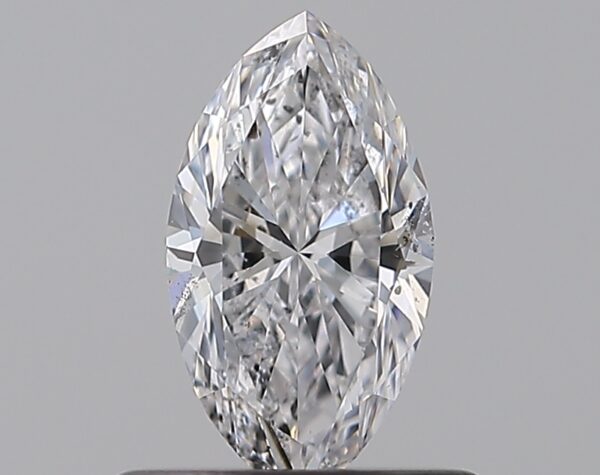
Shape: marquise
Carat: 0.5
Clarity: SI2
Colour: D
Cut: EX
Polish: EX
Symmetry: VG
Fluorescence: N
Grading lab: GIA
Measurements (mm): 7.72 x 4.19 x 2.63